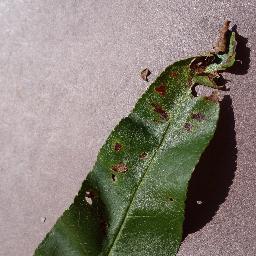
Label: Peach___Bacterial_spot